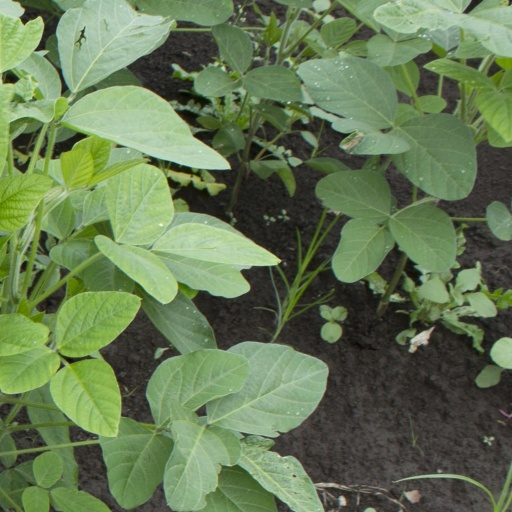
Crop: soybean